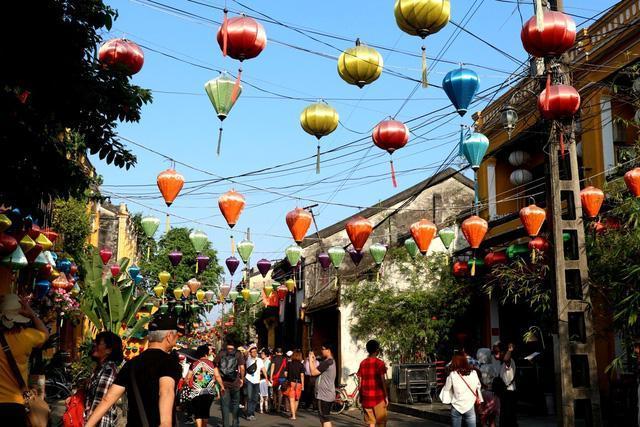
ở phía trên đầu của những người trên đường là sự xuất hiện của những chiếc đèn lồng